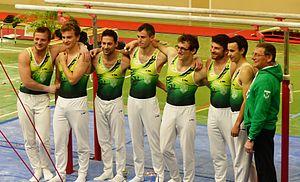
Equipe de gymnastique 2014 du Locquidy de Nantes
Pierre Puvis est un gymnaste et entraîneur français né le 1ᵉʳ janvier 1944 à Paris, fortement attaché à la ville de Nantes et à la Fédération sportive et culturelle de France.